Dutch courage

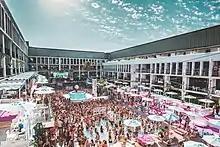
Pool party at Ibiza Rocks hotel

Alcohol use among college students is often used as "liquid courage" in the hookup culture, for them to make a sexual advance in the first place. However, a recent trend called "dry dating" is gaining popularity to replace "liquid courage", which involves going on dates without consuming alcohol.